Matteo De Palo

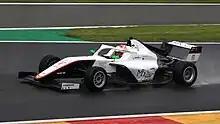
De Palo racing at Spa-Francorchamps during the 2023 F4 Spanish Championship.

De Palo joined Campos Racing for the 2023 F4 Spanish Championship. He took his only Spanish F4 win of the year during the first round in Spa-Francorchamps, after original winner Valerio Rinicella received a penalty for track limits. A further podium came the next round in Aragón where he finished third from pole. He would next stand on the podium during the penultimate round at Circuit Ricardo Tormo, scoring a double podium. Despite only four podiums, his consistent points scoring saw him fifth in the standings, with 171 points.